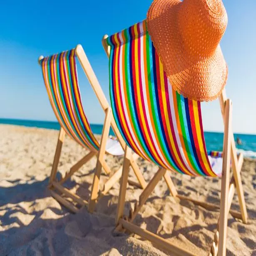
children can head to the beach this summer before many other children